Delabole railway station

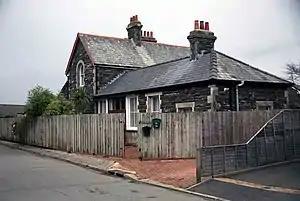
The former station in 2009

Delabole railway station was a railway station that served a quarry, rural district, and village of Delabole, situated approximately two miles (3 km) west of Camelford in north Cornwall, England, UK. It was located on the North Cornwall Railway and named after Delabole Quarry. There were three hamlets in the vicinity, Pengelly, Meadrose, and Rockhead, while the hamlet of Delabole was south of the quarry.